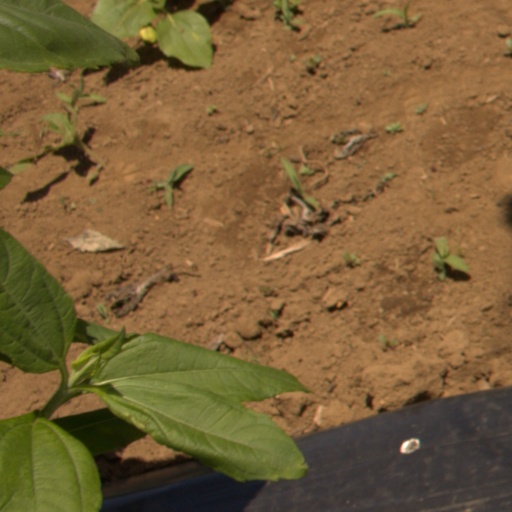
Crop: Jerusalem artichoke